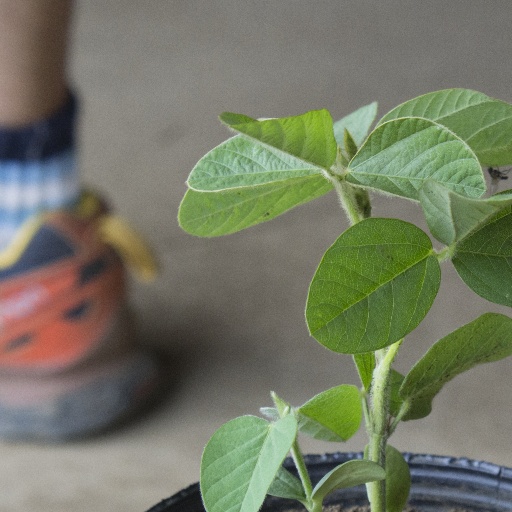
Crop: soybean